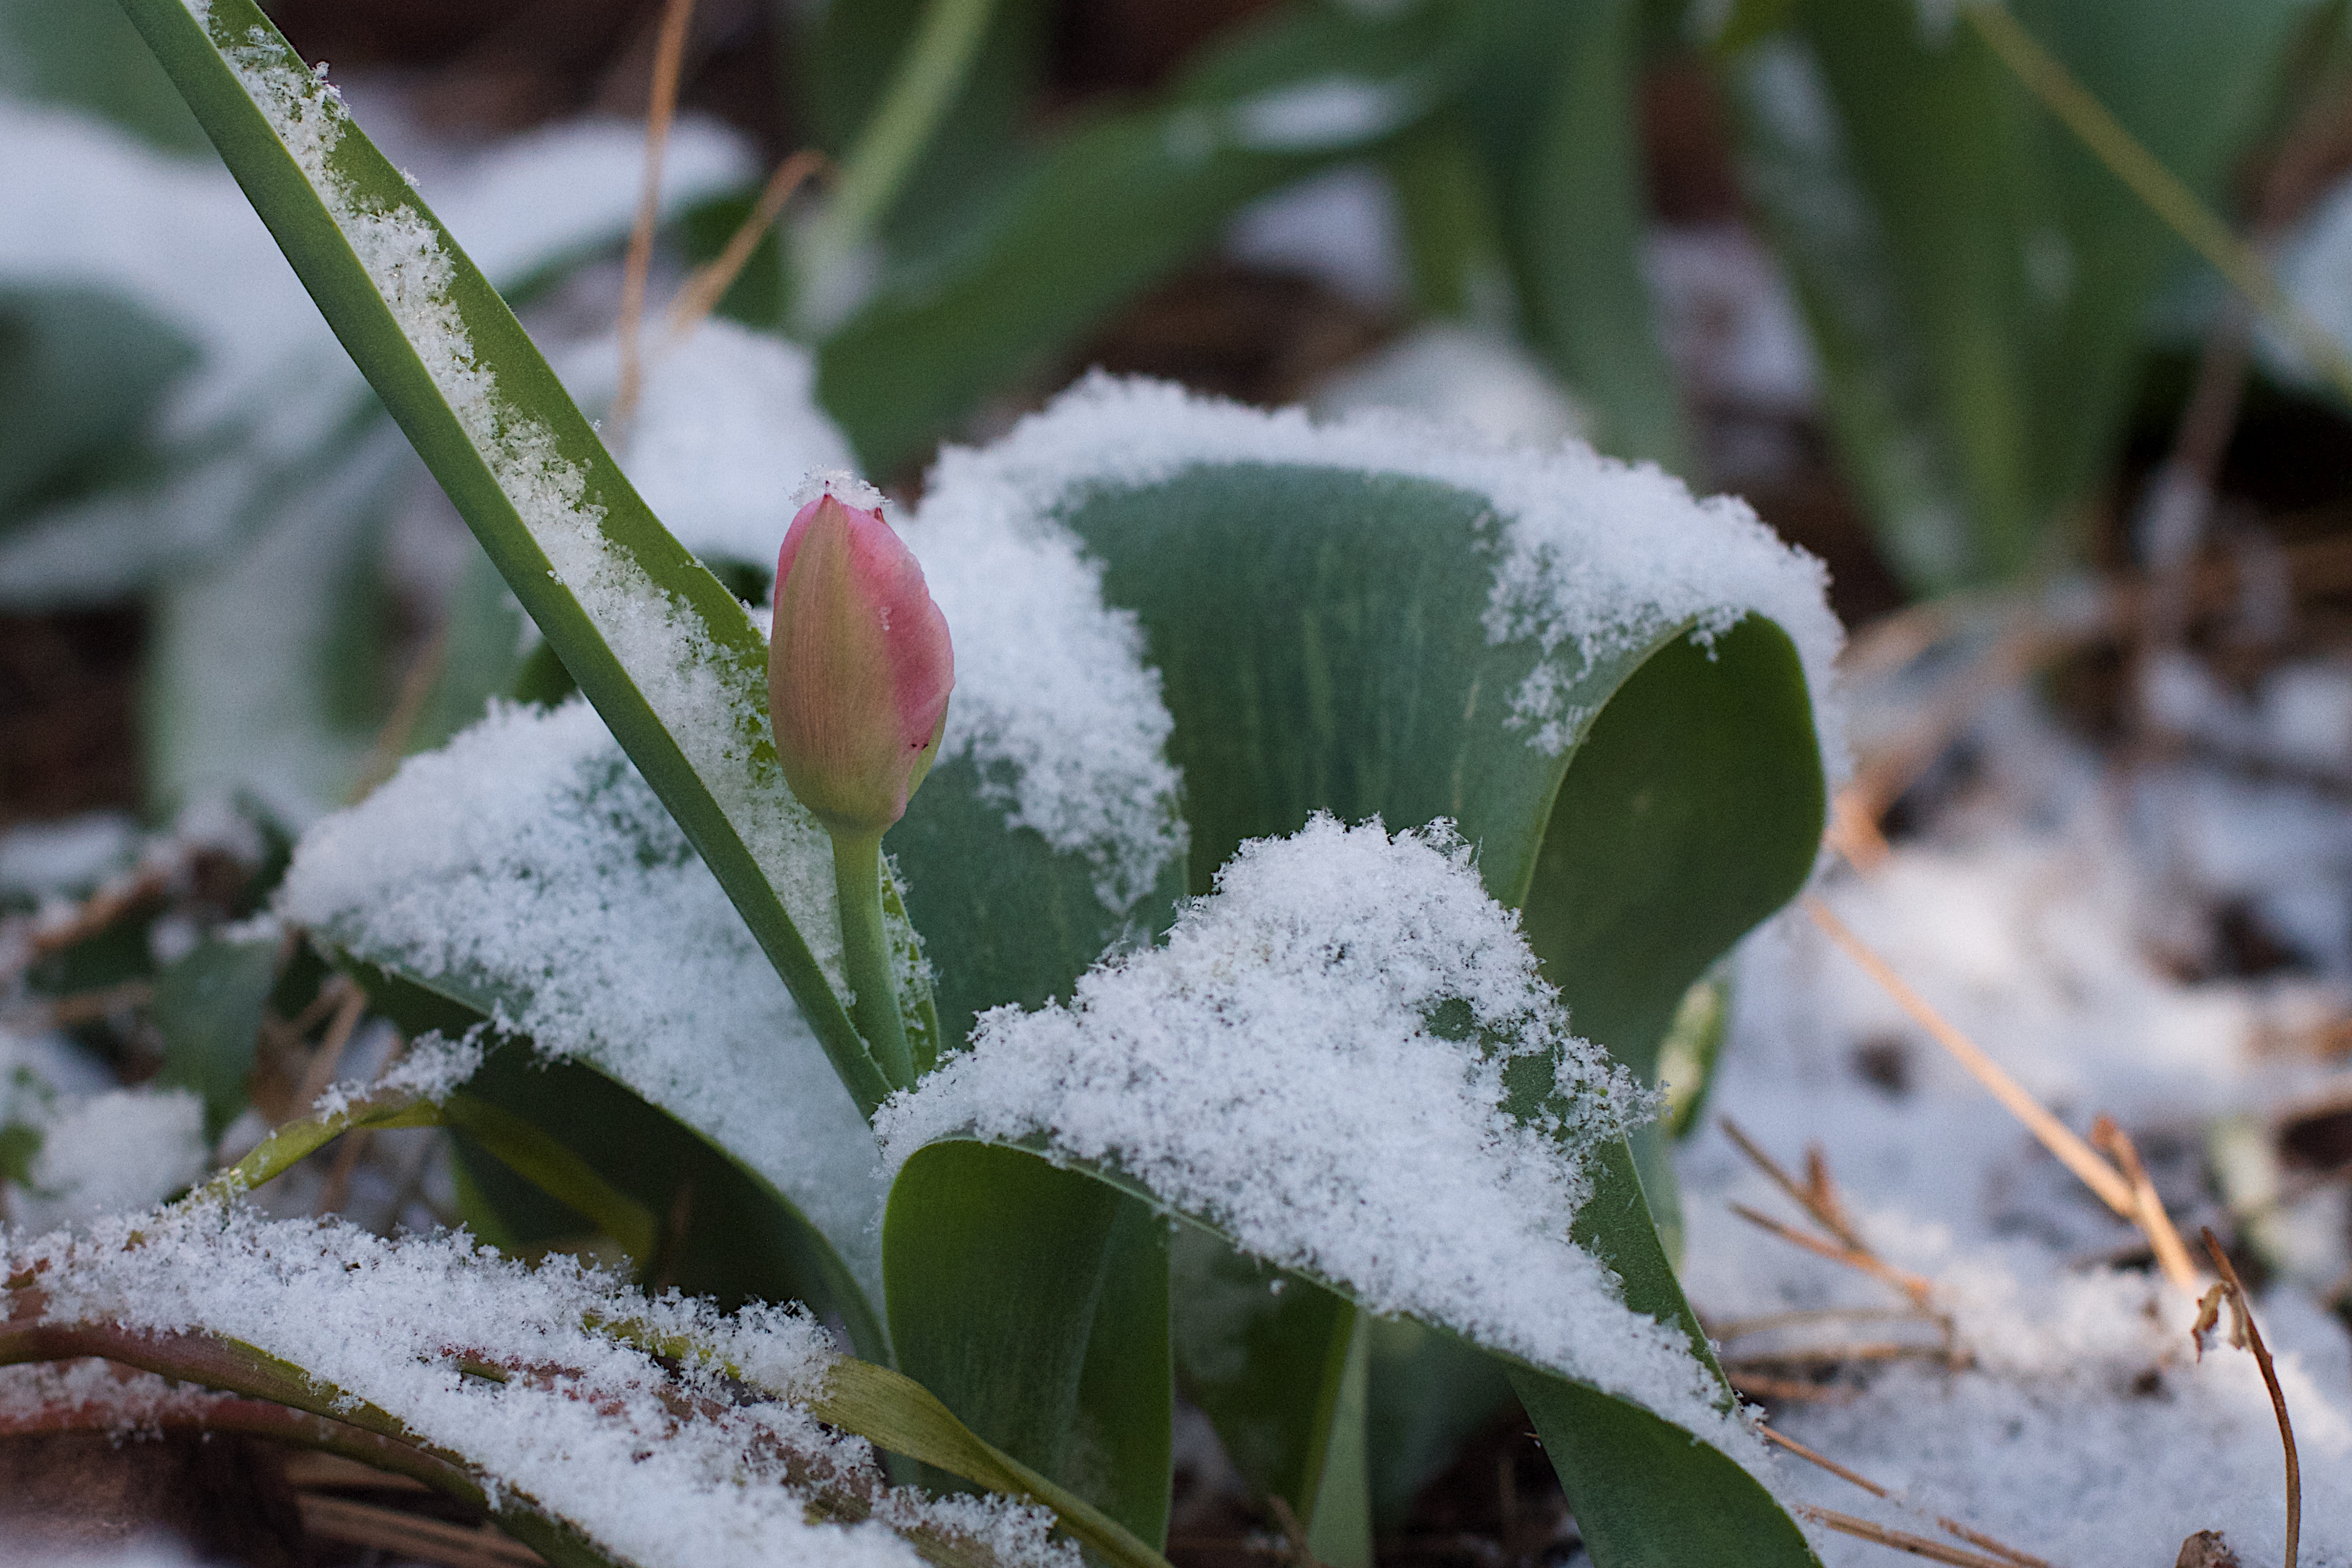
nature, blossom, snow, plant, leaf, flower, frost, tulip, weather, botany, flora, wildflower, close up, macro photography, flowering plant, plant stem, land plant